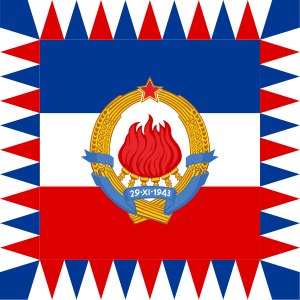
Præsident i Jugoslavien
Præsidentens emblem
Jugoslaviens præsident, alternativt Republikkens præsident, var statsoverhoved i SFR Jugoslavien fra 14. januar 1953 til 4. maj 1980. Josip Broz Tito var den eneste person til at besidde embedet. Han var samtidig formand for Jugoslaviens kommunistiske liga. I midten af halvfjerdserne blev Tito erklæret præsident på livstid, og efter hans død i 1980 blev embedet afviklet, og i stedet blev titlen formand for forbundsforsamlingens præsidium genoprettet.